Královec Region

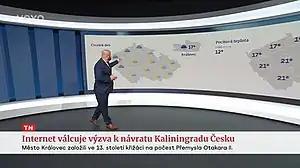
Weather report by TV Nova showing Kaliningrad Oblast (named "Královec") as part of the Czech Republic

The Královec Region is an internet meme consisting of a satirical annexation of Russia's Kaliningrad Oblast by the Czech Republic. The meme originated in 2022, as a way to poke fun at the Russian invasion of Ukraine.